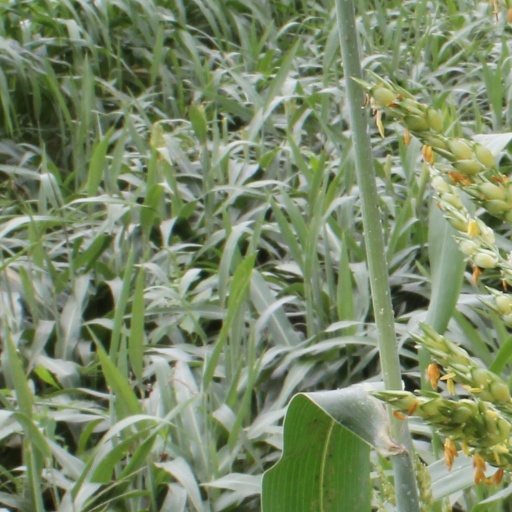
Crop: sorghum